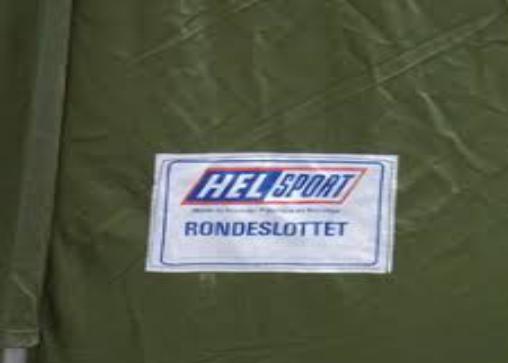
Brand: Helsport
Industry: Clothes